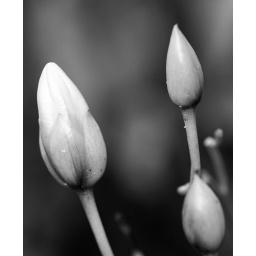
The candles in black and white